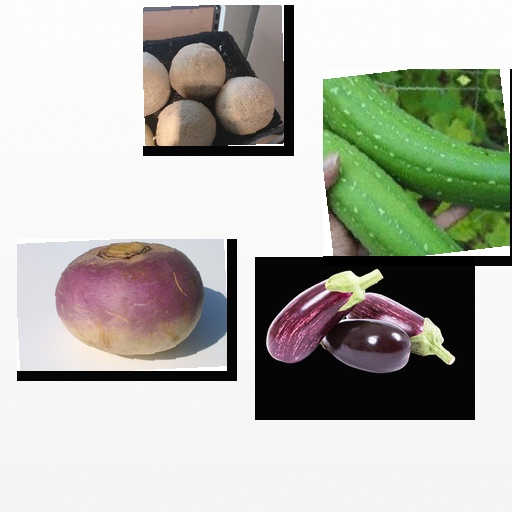
Food items: eggplant, sponge_gourd, turnip, melon